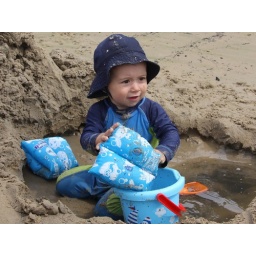
Fun in the sand at Clareville beach